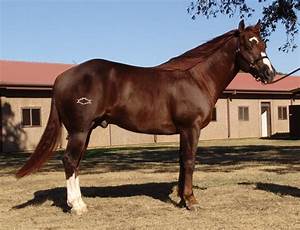
Label: horse